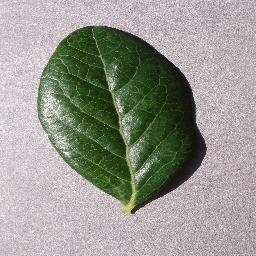
Label: Blueberry___healthy